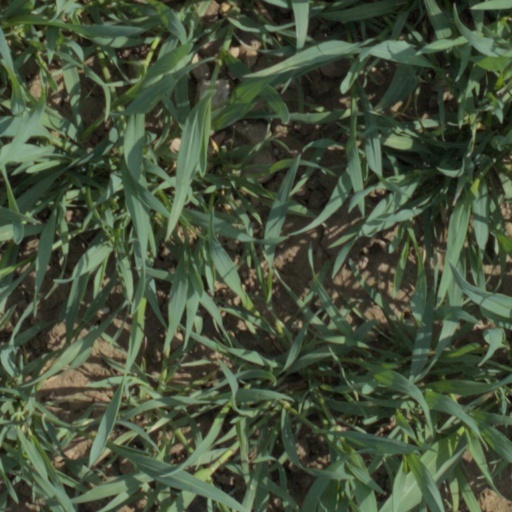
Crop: wheat